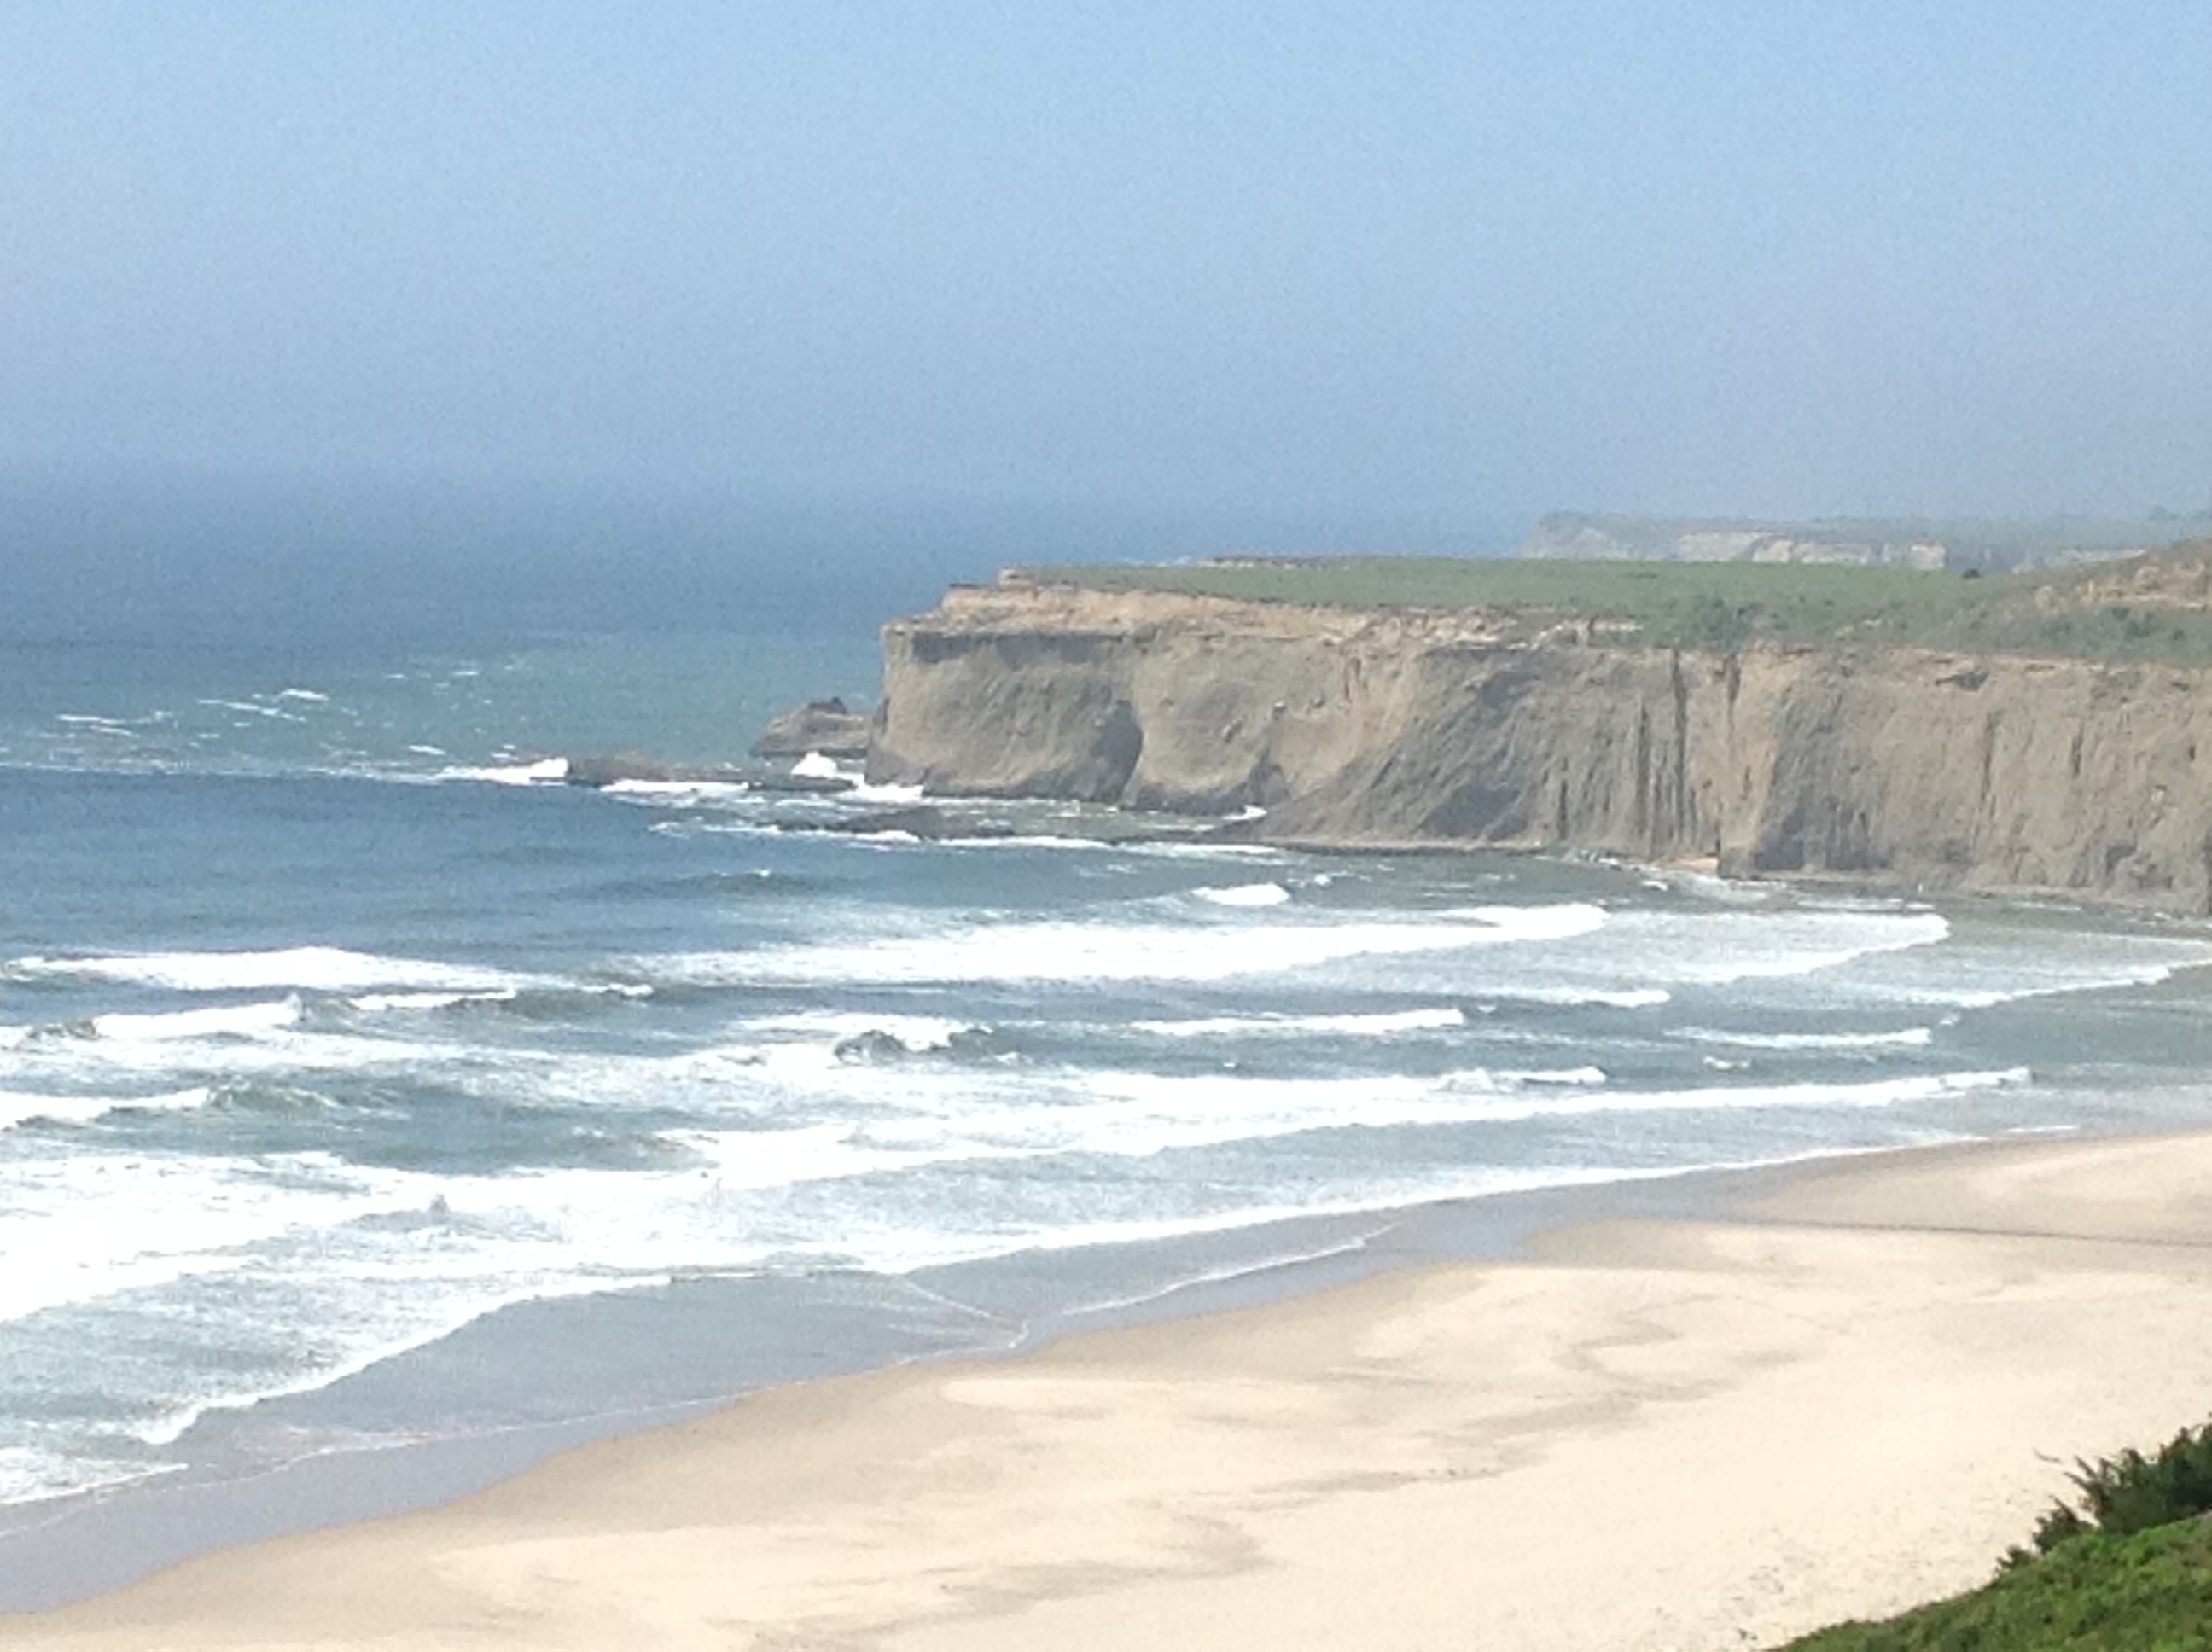
beach, sea, coast, sand, ocean, shore, wave, cliff, cove, bay, terrain, body of water, headland, cape, wind wave